Kazys Grinius

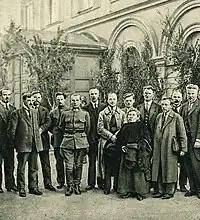
Members of the Constituent Assembly of Lithuania near the Kaunas City Theatre in 1920

Grinius learned to read from his mother, and to count and write from his father. In 1876, at the age of nine, Grinius began to attend the Oszkinie Russian primary school, three months later switching to school in Gudeliai. He also attended school in Marijampolė before being accepted at the Marijampolė Gymnasium in 1879 at the age of twelve. Since the Lithuanian language in the region wasn't banned but rather acted as an optional school subject, Grinius mostly spoke Polish with his classmates before beginning to attend Lithuanian classes in third grade. His tutors were Petras Arminas-Trupinėlis and Petras Kriaučiūnas. Inspired by the release of the first Lithuanian newspaper "Aušra" in 1883, Grinius and future poet Jonas Mačys-Kėkštas published their own newspaper entitled "Priešaušris". Grinius was also adamant that prayer would be conducted in Lithuanian rather than Polish. Grinius then began smuggling "Aušra" and other illegal publications, sometimes bringing them from Prussia by himself.